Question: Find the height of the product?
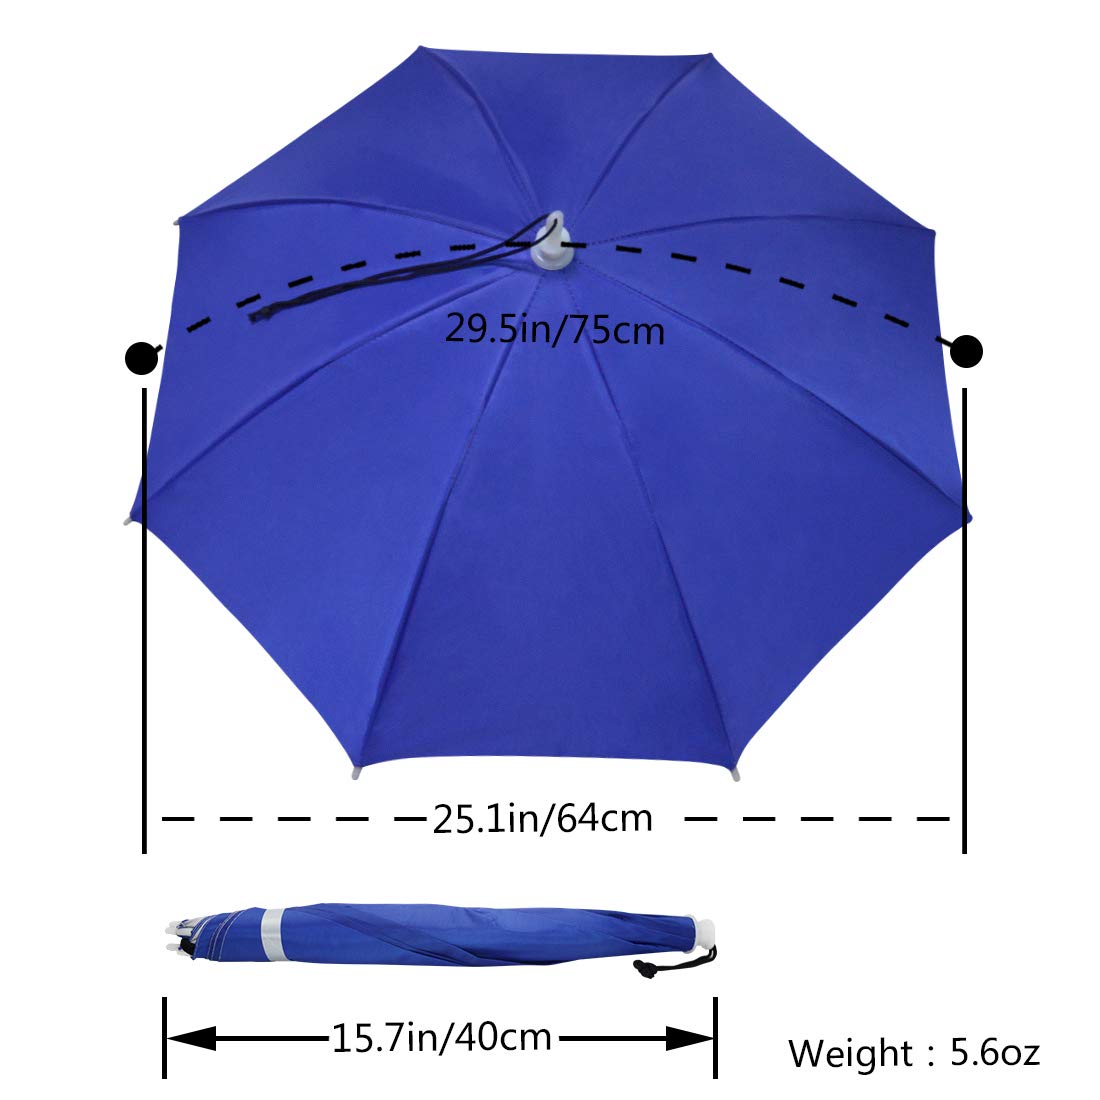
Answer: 64.0 centimetre